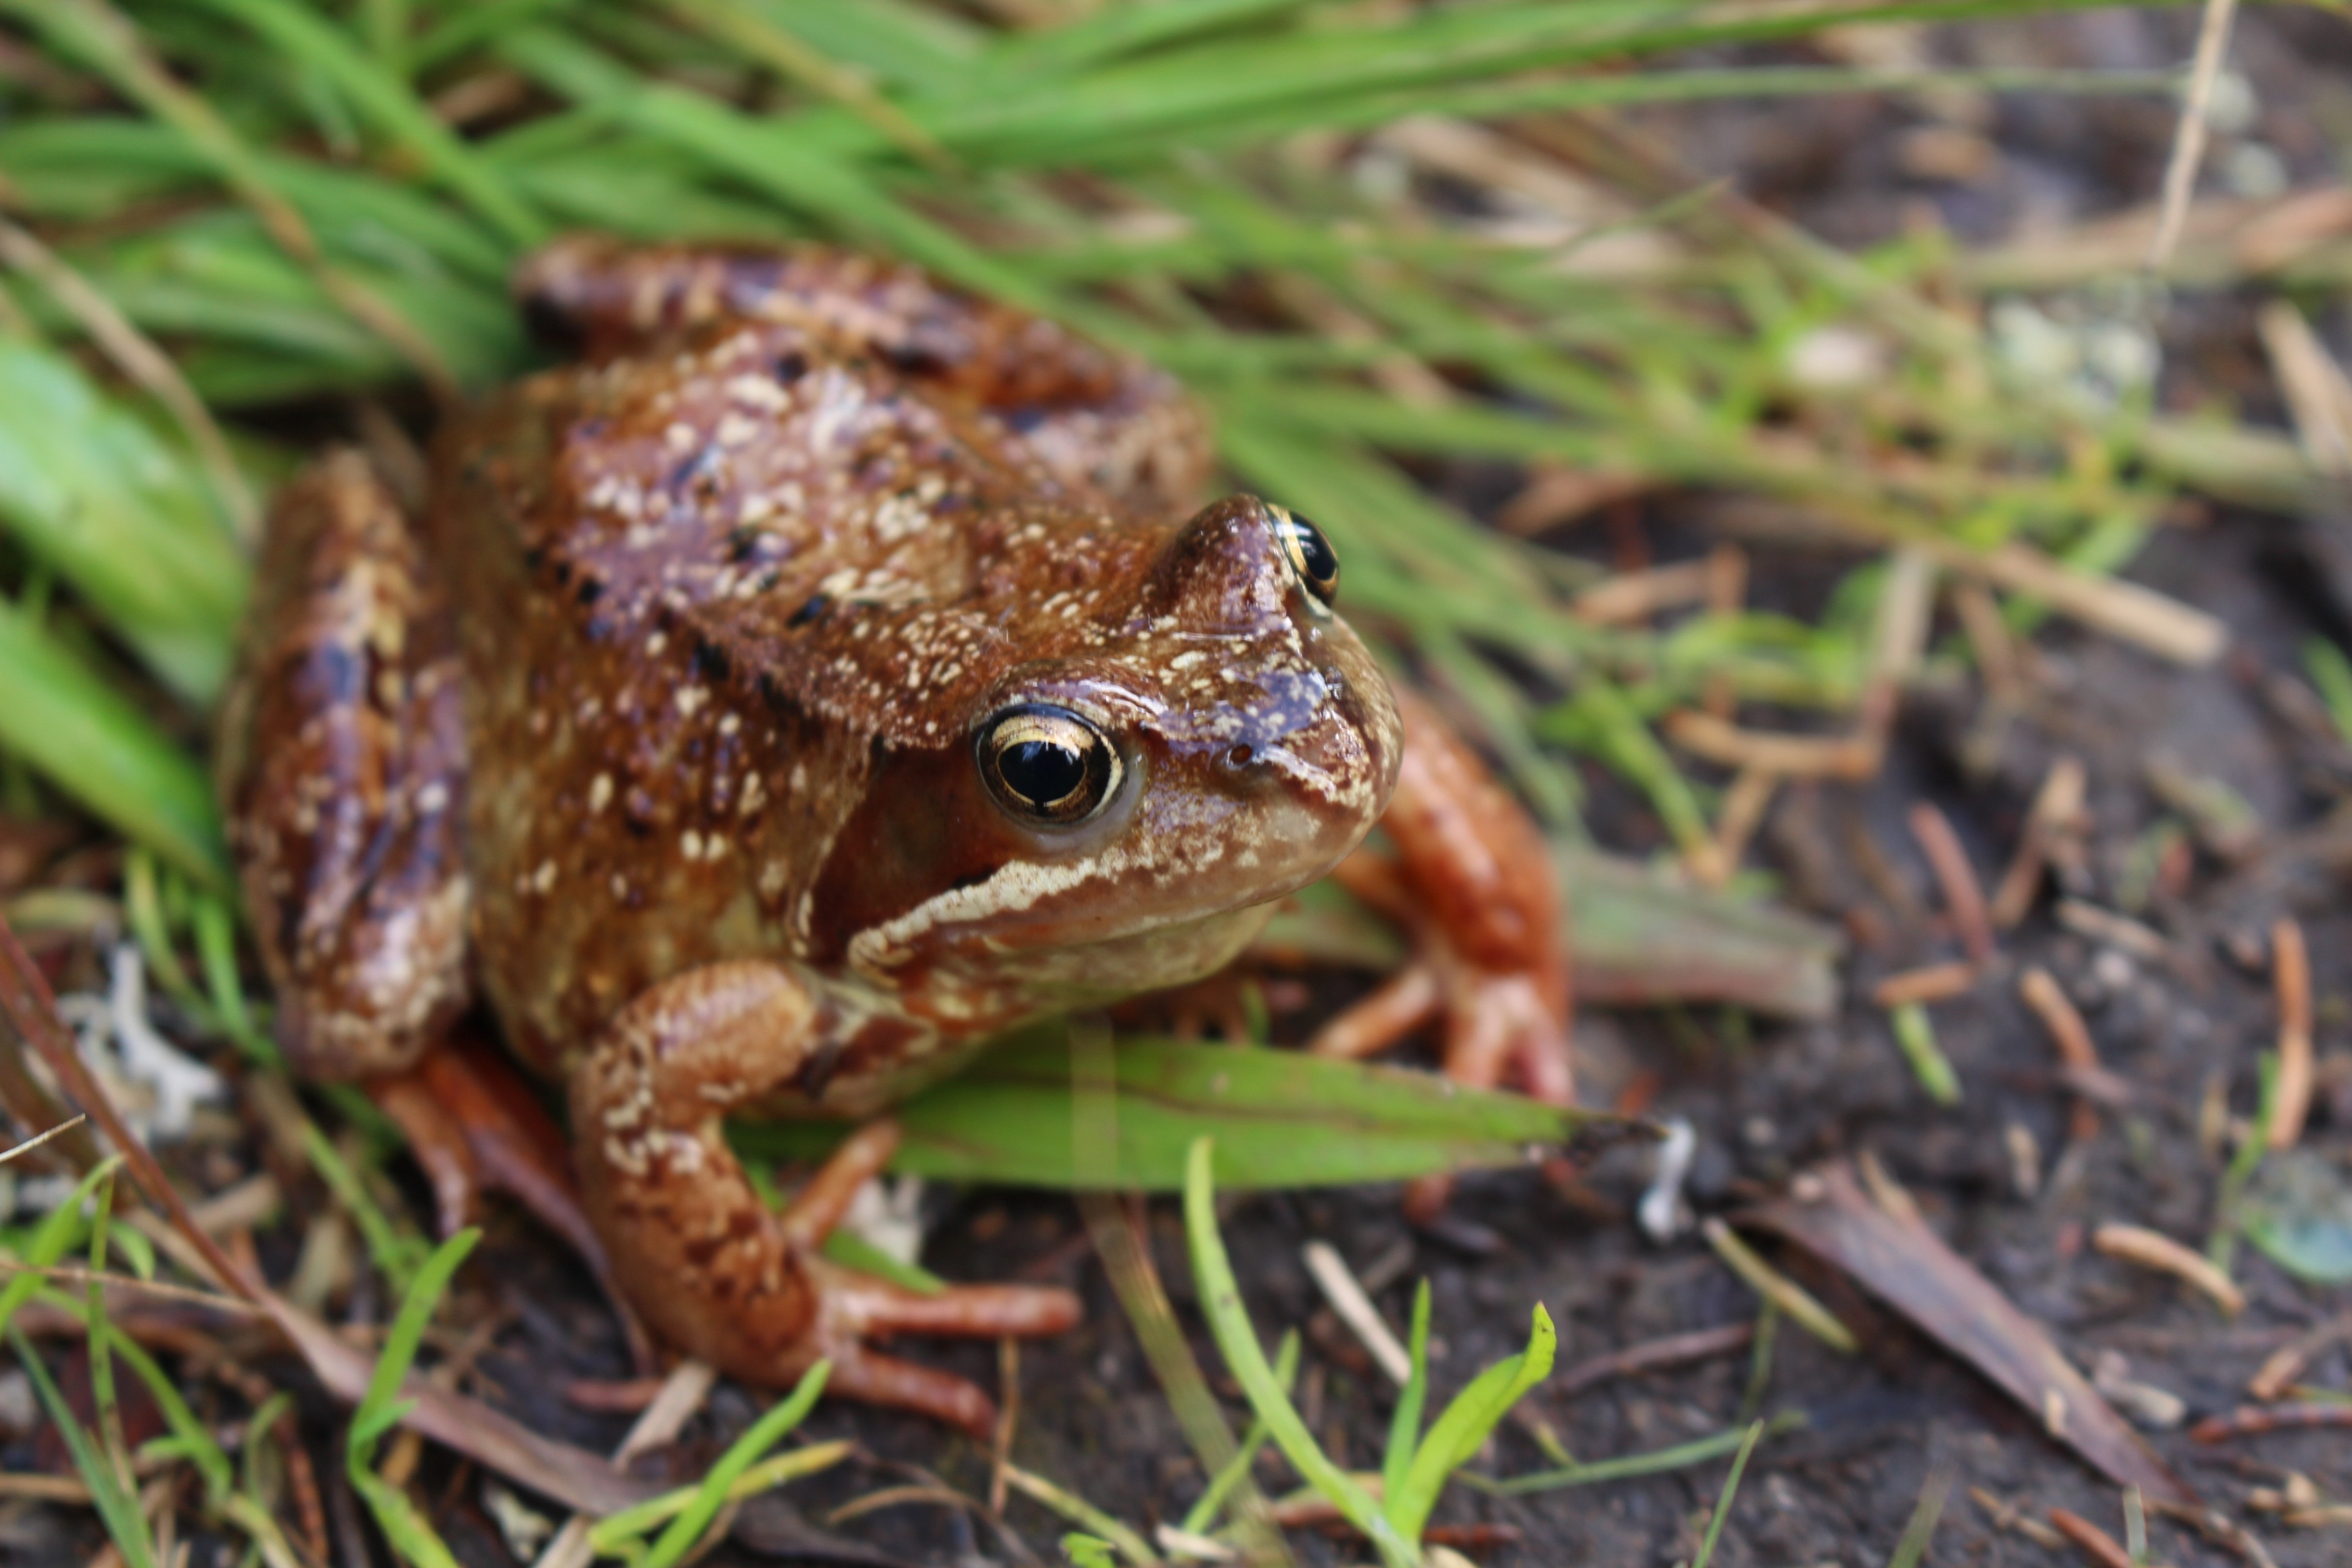
nature, animal, wildlife, frog, toad, amphibian, fauna, vertebrate, bullfrog, ranidae, emydidae